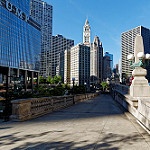
Scene: Outdoor